Mosasaurus

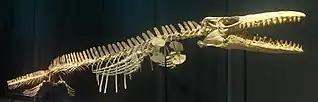
Skeleton of "M. beaugei", which is known from Morocco and Brazil

"Mosasaurus" had a transatlantic distribution, with its fossils having been found in marine deposits on both sides of the Atlantic Ocean. These localities include the Midwest and East Coast of the United States, Canada, Europe, Turkey, Russia, the Levant, the African coastline from Morocco to South Africa, Brazil, Argentina, and Antarctica. During the Late Cretaceous, these regions made up the three seaways inhabited by "Mosasaurus": the Atlantic Ocean, the Western Interior Seaway, and the Mediterranean Tethys. Multiple oceanic climate zones encompassed the seaways, including tropical, subtropical, temperate, and subpolar climates. The wide range of oceanic climates yielded a large diversity of fauna that coexisted with "Mosasaurus".